Interval scheduling

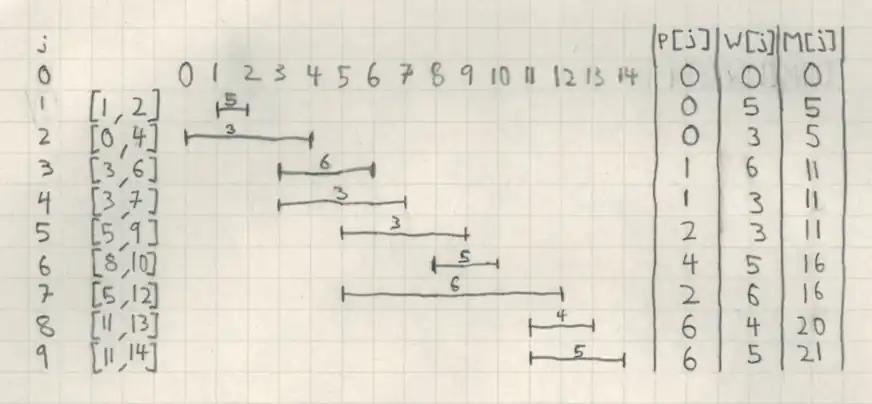

Here, we input our final vector (where j=9 in this example) into our schedule function from the code block above. We perform the actions in the table below until j is set to 0, at which point, we only include into our final schedule the encountered intervals which met the formula_3 requirement. This final schedule is the schedule with the maximum weight.